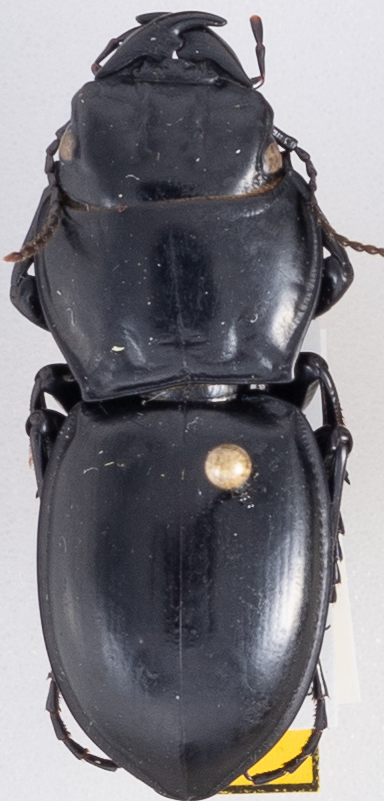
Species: Pasimachus californicus
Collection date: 2022-06-20
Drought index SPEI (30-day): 0.484
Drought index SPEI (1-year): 0.058
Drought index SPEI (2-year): -0.06